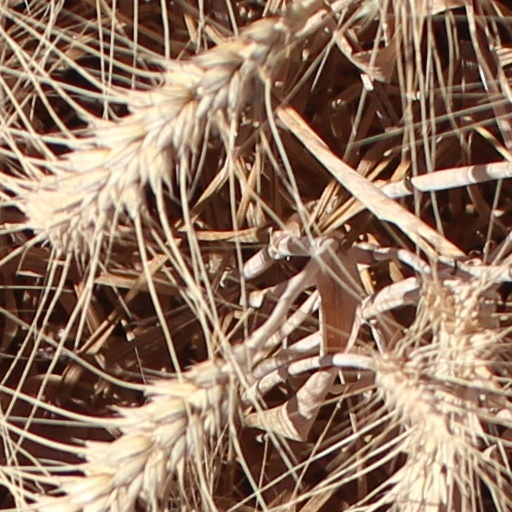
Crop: wheat